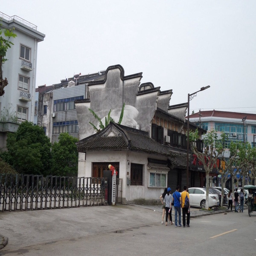
houses outside the restored area